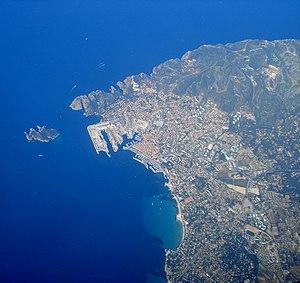
La Ciotat (Bouches du Rhône)
La Ciotat est une commune française située dans le département des Bouches-du-Rhône en région Provence-Alpes-Côte d'Azur, à 31 kilomètres à l'est de Marseille. Ses habitants sont appelés les Ciotadens et les Ciotadennes. La Ciotat est l'une des deux seules communes, avec Ceyreste à être située dans le département des Bouches-du-Rhône tout en appartenant à l'unité urbaine de Toulon.